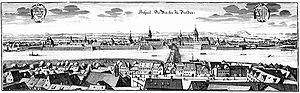
Johann Paul von Westhoff est un violoniste et compositeur allemand de l'époque baroque. Il est l'un des plus importants représentants de l'école de violon de Dresde. De surcroît, il est l'un des plus fameux violonistes de son époque et un des premiers à avoir composé pour violon seul. Il a travaillé comme musicien et compositeur à la Hofkapelle de Dresde et à la cour de Weimar. Il a également été professeur de langues.